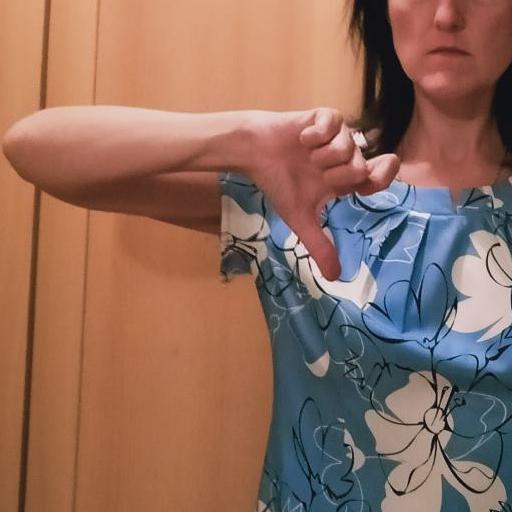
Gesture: dislike